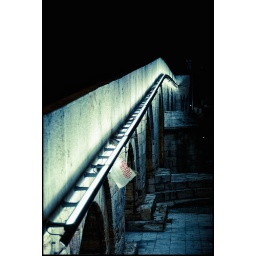
Stone bridge over river VardarSkopje, Macedonia